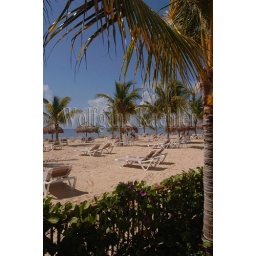
Mexico, yucatan, near cancun, riviera maya, blue bay grand esmeralda resort, beach with palapas